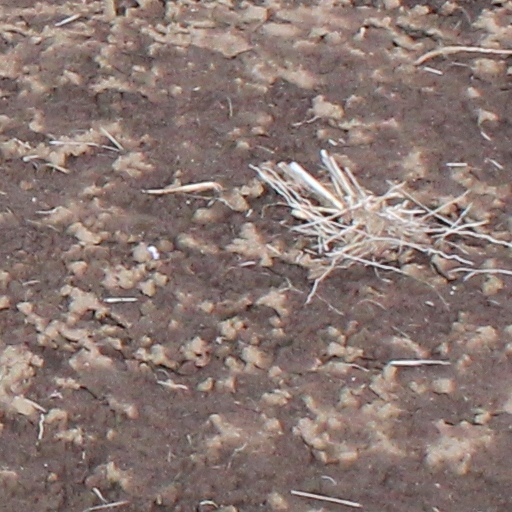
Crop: wheat